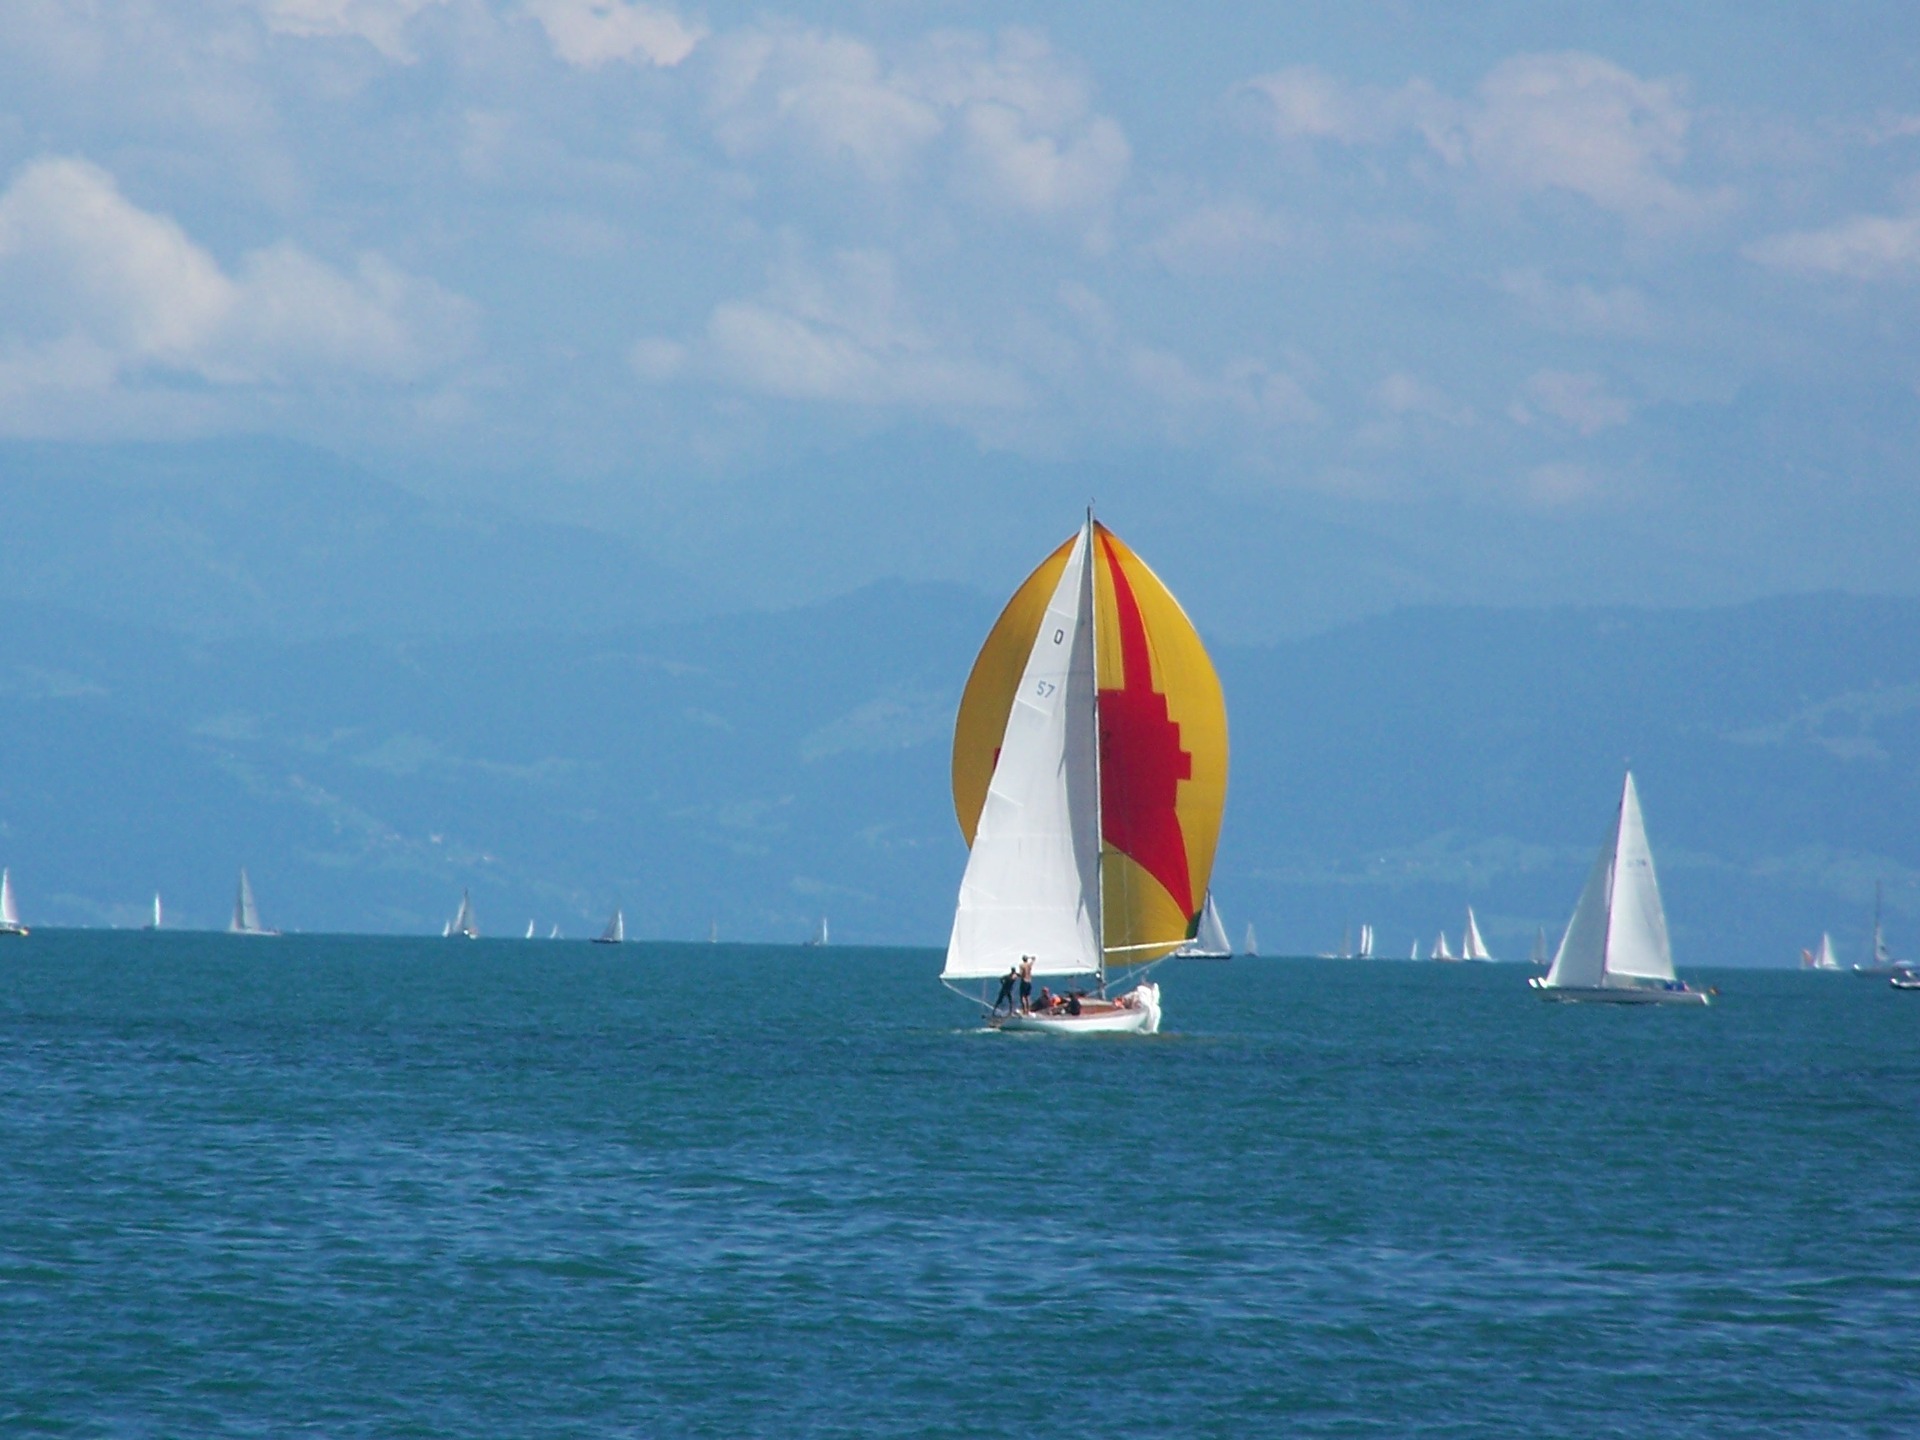
sea, water, sport, boat, wind, ship, vehicle, mast, sailing, sailboat, sports, sail, watercraft, sailing ship, lake constance, sailing boats, yacht racing, windsports, sailboat racing